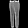
Label: Trouser